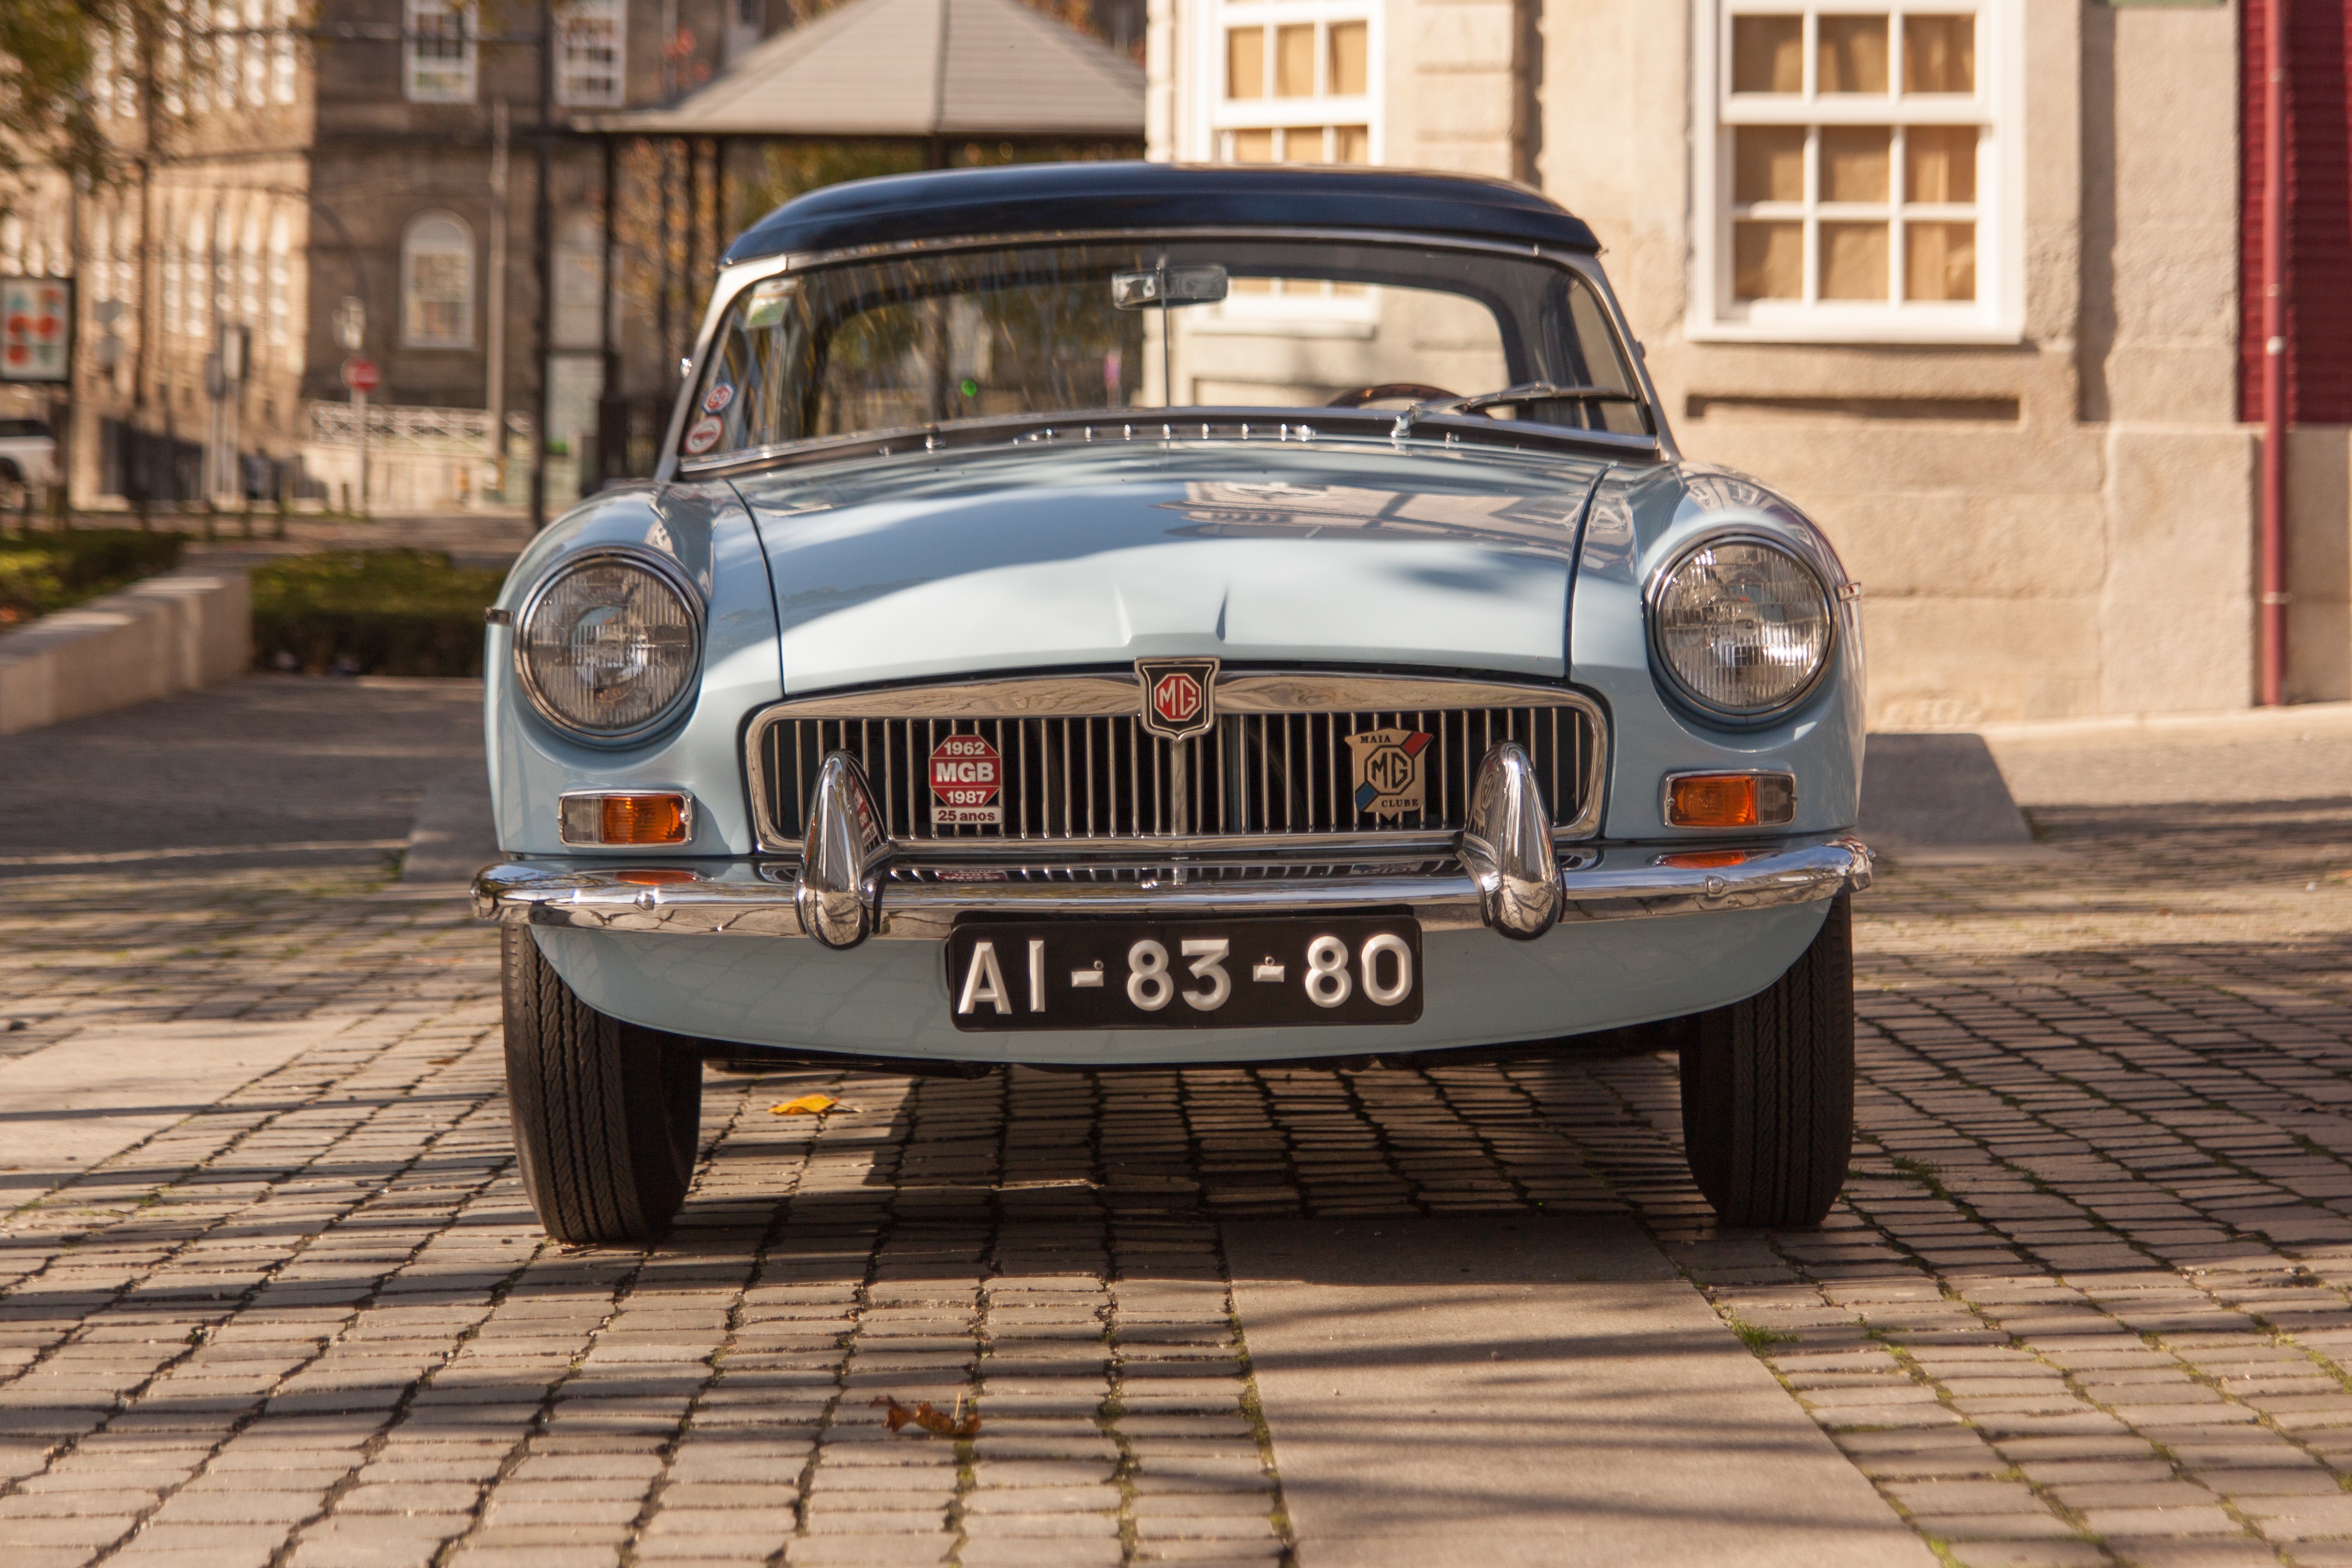
car, vehicle, classic car, sports car, vintage car, antique car, city car, land vehicle, automobile make, automotive design, luxury vehicle, performance car, mid size car, mg mgb